Ilyushin Il-2

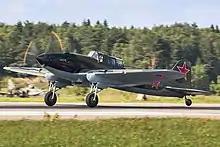
Il-2M at MAKS air show

The idea for a Soviet armored ground-attack aircraft dates to the early 1930s, when Dmitry Pavlovich Grigorovich designed TSh-1 and TSh-2 armored biplanes. However, Soviet engines at the time lacked the power needed to provide the heavy aircraft with good performance. The Il-2 was designed by Sergey Ilyushin and his team at the Central Design Bureau in 1938. TsKB-55 was a two-seat aircraft with an armoured shell weighing , protecting crew, engine, radiators, and the fuel tank. Standing loaded, the Ilyushin weighed more than , making the armoured shell about 15% of the aircraft's gross weight. Uniquely for a World War II attack aircraft, and similarly to the forward fuselage design of the World War I-era Imperial German Junkers J.I armored, all-metal biplane, the Il-2's armor was designed as a load-bearing part of the Ilyushin's monocoque structure, thus saving considerable weight. The prototype TsKB-55, which first flew on 2 October 1939, won the government competition against the Sukhoi Su-6 and received the VVS designation BSh-2 (the BSh stood for ""Bronirovani Shturmovik"" or armoured ground attack). The prototypes – TsKB-55 and TskB-57 – were built at Moscow plant #39, at that time the Ilyushin design bureau's base.